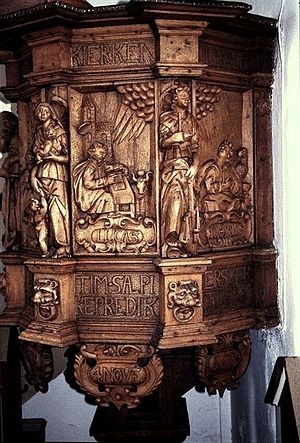
Aidt Kirke
Prædikestolen
Aidt Kirke. Prædikestol fra 1659
Aidt kirke ligger i Aidt Sogn i det tidligere Houlbjerg Herred i Viborg Amt, nu i Favrskov Kommune i Region Midtjylland.